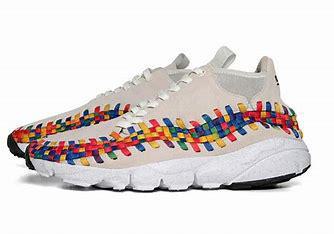
Brand: Nike
Model: Air Footscape Woven